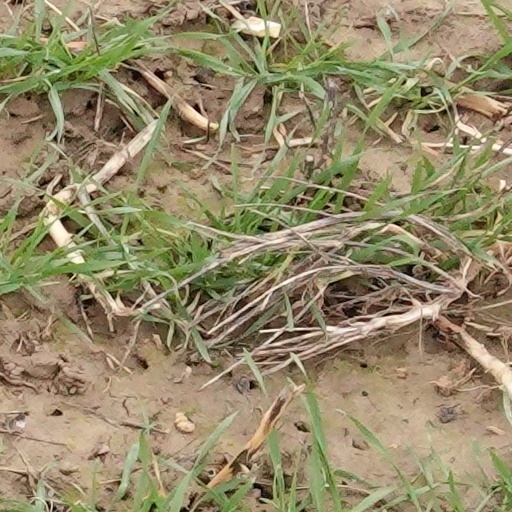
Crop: wheat